Monday Night War

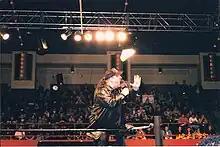
Paul Heyman focused on taking ECW in a new direction

In 1994, Jim Crockett Jr.'s non-compete agreement with Turner, to whom he had sold in 1988, expired, and he started promoting with the NWA again. Crockett went to Gordon and asked him to hold a tournament for the NWA World Heavyweight Championship, in ECW's home city of Philadelphia on August 27, 1994. NWA President Dennis Coralluzzo alleged that Crockett and Gordon were attempting to monopolize the title, and stated Crockett did not have the NWA board's approval, which resulted in Coralluzzo personally overseeing the tournament. Gordon took offense at Coralluzzo for his power plays. He contemplated a plan to secede ECW from the NWA in a controversial and public manner that would attract attention to ECW and insult the NWA organization. Gordon and Heyman planned to have Shane Douglas, who was scheduled to face 2 Cold Scorpio in the tournament finals, throw down the NWA World Heavyweight Championship upon winning it as an act of defiance.